List of New Hampshire historical markers (201–225)

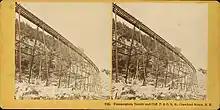
Stereoscopic pair of photographs of Frankenstein Trestle, c. 1890

"In 1931, the N.H. State Highway Department built an unusual double-deck truss bridge over the Suncook River to remove traffic on the Daniel Webster Highway (Route 3) from Main Street in Suncook Village. Designed by Harold E. Langley (1896–1991), an award-winning department engineer, the bridge allowed high-speed bypass travel on the upper deck while providing connections with the Suncook Valley Road (Buck Street) on the lower deck. It was the only double-deck bridge in N.H. when it was replaced in 2007. Local sentiment persuaded highway officials to build a similar but larger span."